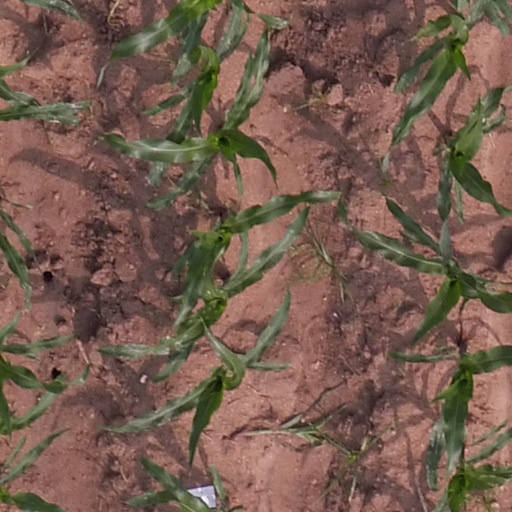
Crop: maize; corn